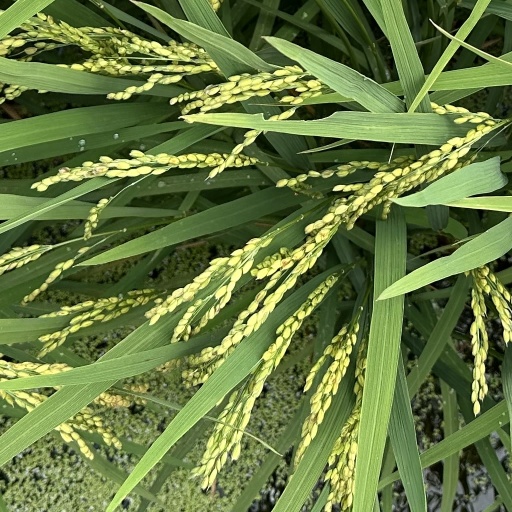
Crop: rice